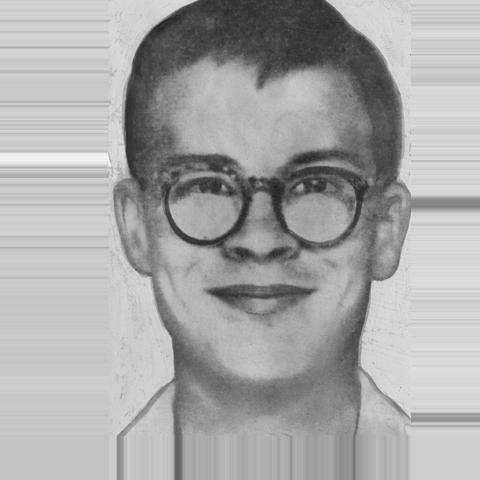
Age: 17